Lafayette Methodist Church

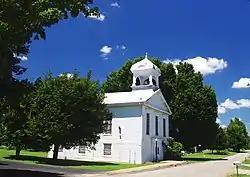
Lafayette Methodist Church

Lafayette Methodist Church is a historic church off SR 107 in LaFayette, Kentucky, United States.